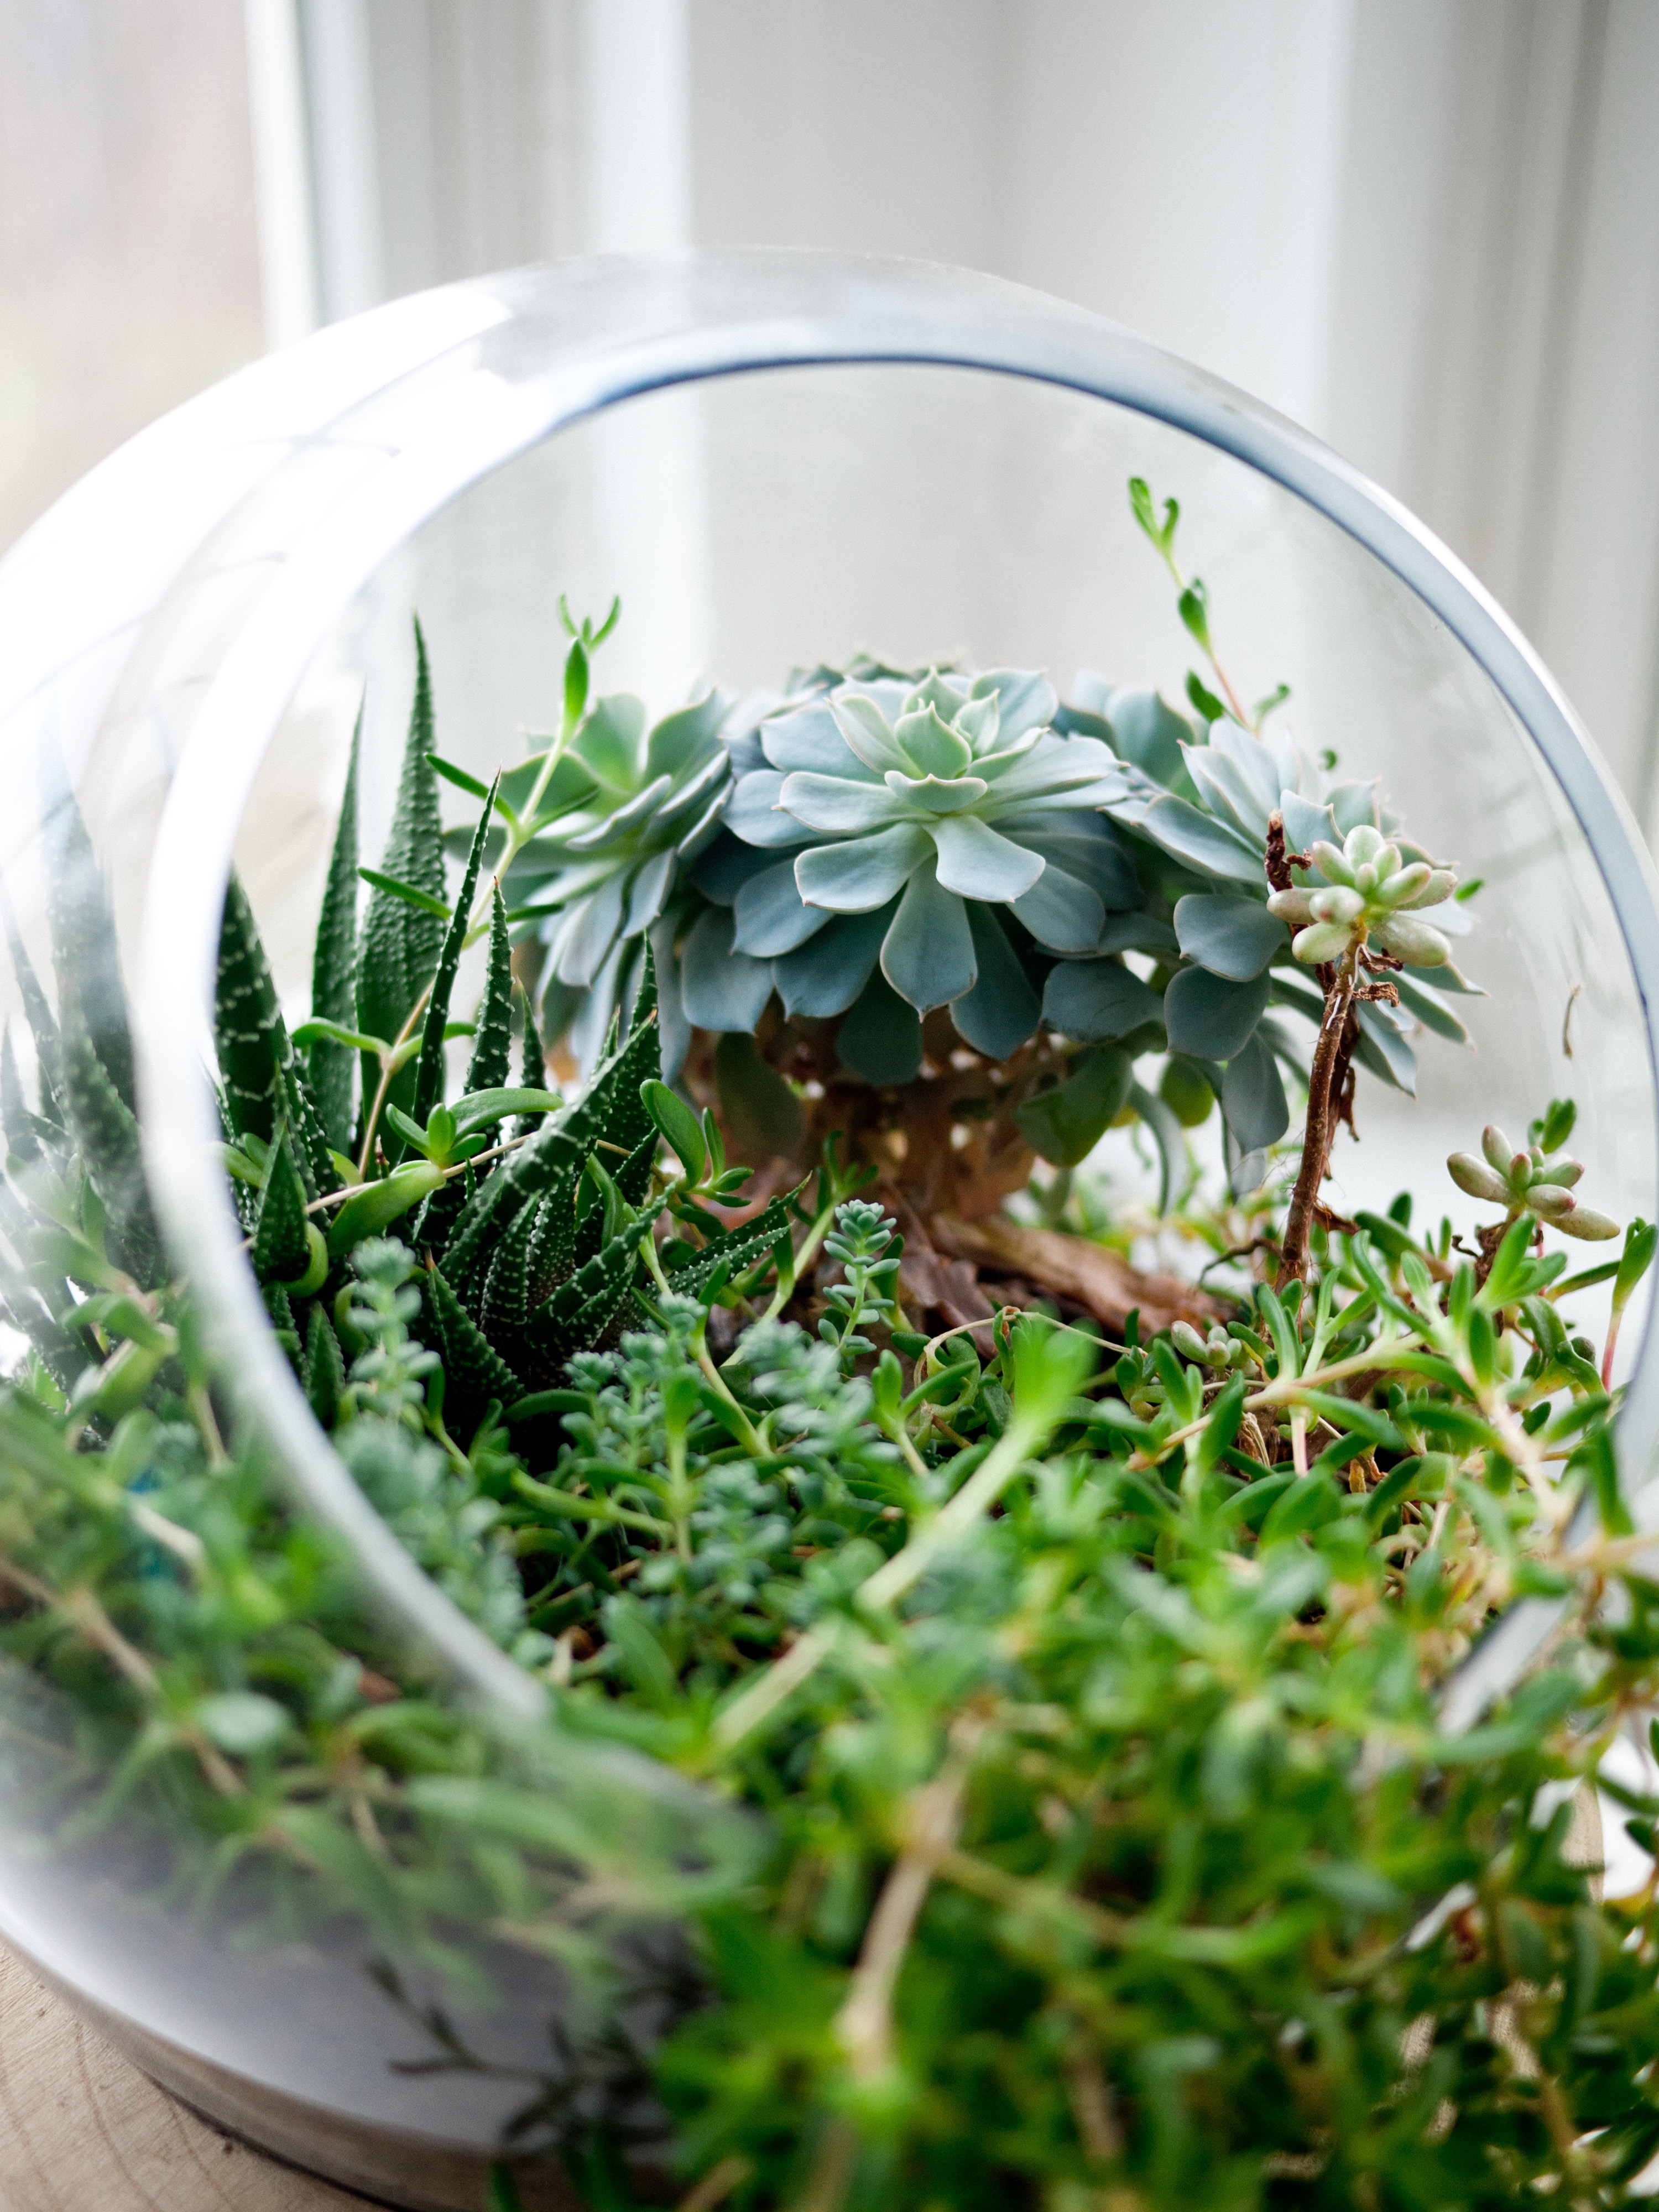
grass, plant, leaf, flower, home, environment, green, herb, botany, room, flora, plants, christmas decoration, floristry, floral design, land plant, flower arranging